Hudman Glacier

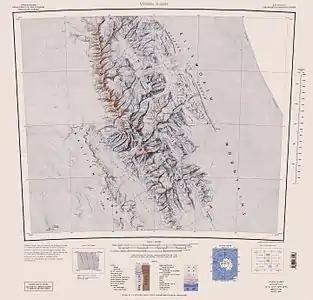
Central and southern Sentinel Range map.

Hudman Glacier is a glacier draining south of Mount Landolt between Marze Peak and Miller Peak in Petvar Heights at the south end of the Sentinel Range, in the Ellsworth Mountains of Antarctica, flowing south-southeast to Minnesota Glacier. It was mapped by the United States Geological Survey from surveys and U.S. Navy air photos, 1957–59, and was named by the Advisory Committee on Antarctic Names for Captain Rayburn A. Hudman, United States Marine Corps, who died in the crash of a Lockheed P2V-2n Neptune, modified for extreme range, flying in sub zero temperatures and Ski equipped for landing on the Ice runways at McMurdo Sound Antarctica on 18 October 1956.